The Critic (1963 film)

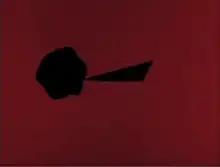
A scene from "The Critic (c. 00:56)"; grumpy narrator Mel Brooks speculates that this is birth with the thing being attacked.

The Critic is an American 1963 short animated film by director/producer Ernest Pintoff and creator/narrator Mel Brooks that won an Oscar for Short Subjects (Cartoons) in 1964.